Choice Hotels

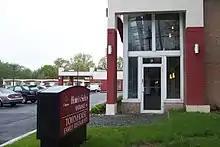
A Clarion hotel in Hamden, Connecticut

Choice Hotels began a transformation of its Comfort properties in 2012, with the company removing its franchising from 600 properties that did not meet Choice Hotels’ new standards. Choice Hotels rebranded Comfort in 2018, which brought its Comfort Inn, Comfort Inn & Suites, and Comfort Suites brands under one umbrella. Some of the Comfort properties that didn't meet Choice's standards for the brand were rebranded under the Quality Inn brand, as Comfort and Quality swapped market positions within Choice's hierarchy.